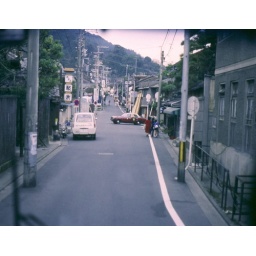
a 9 ft bus in a 10 ft street. Every bus has a person that gets out to direct the tour bus in tight quarters